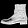
Label: Ankle boot